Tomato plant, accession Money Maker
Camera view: bottom (45 deg); turntable rotation: 30 degrees
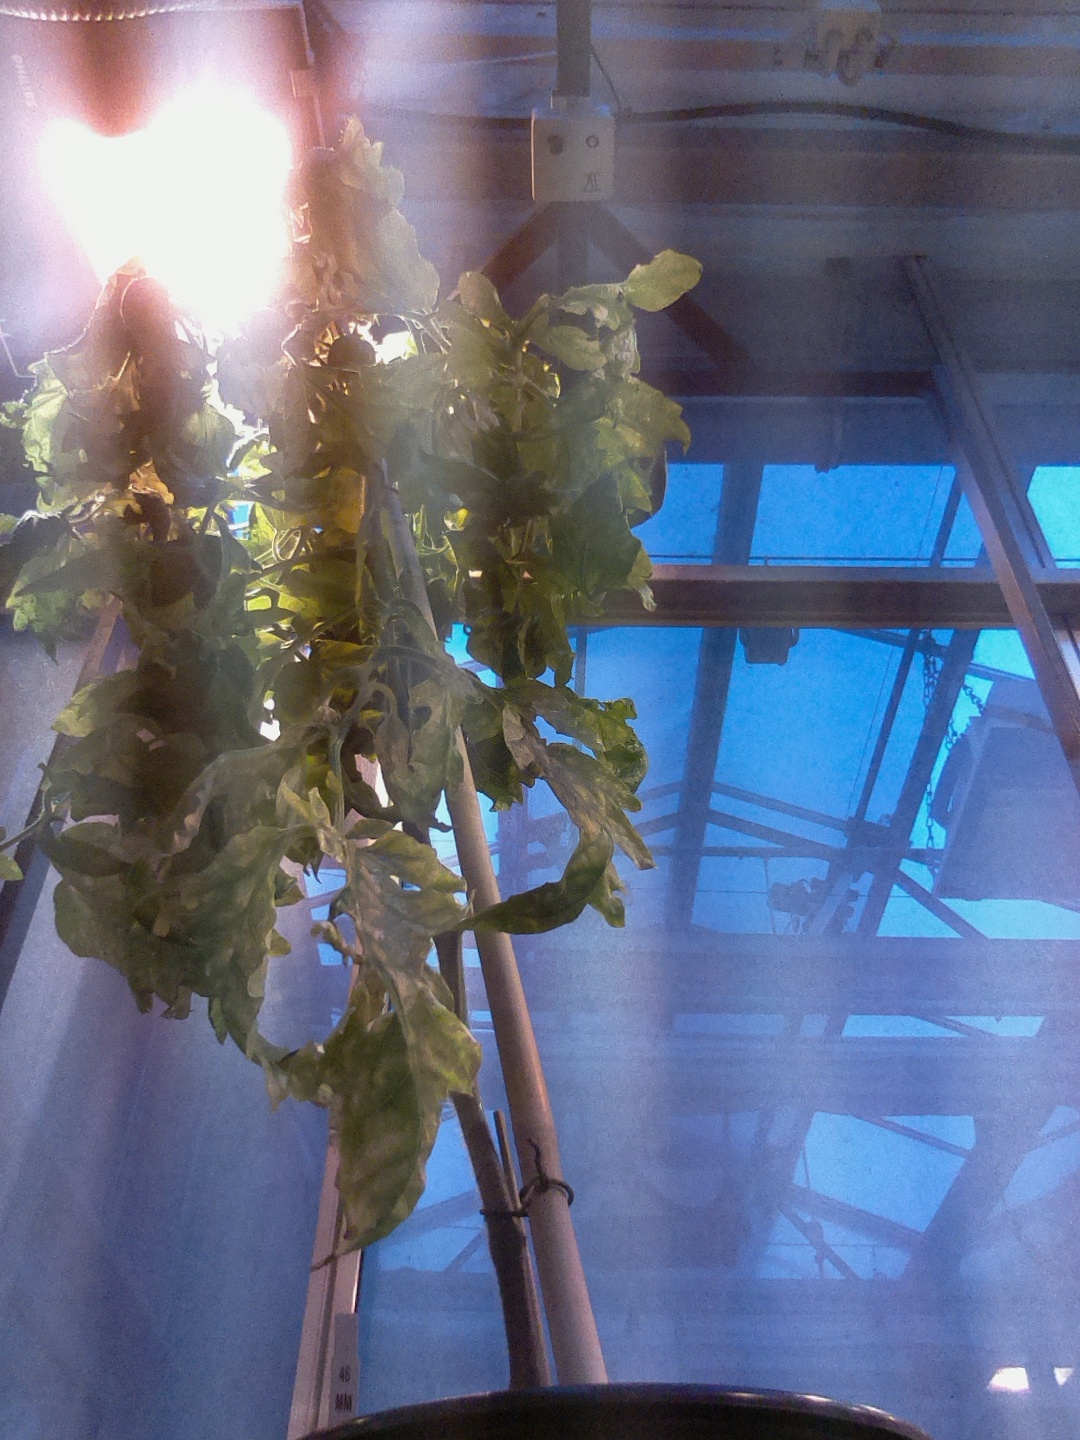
BBCH growth stage 73: 30%-40% of final fruit size